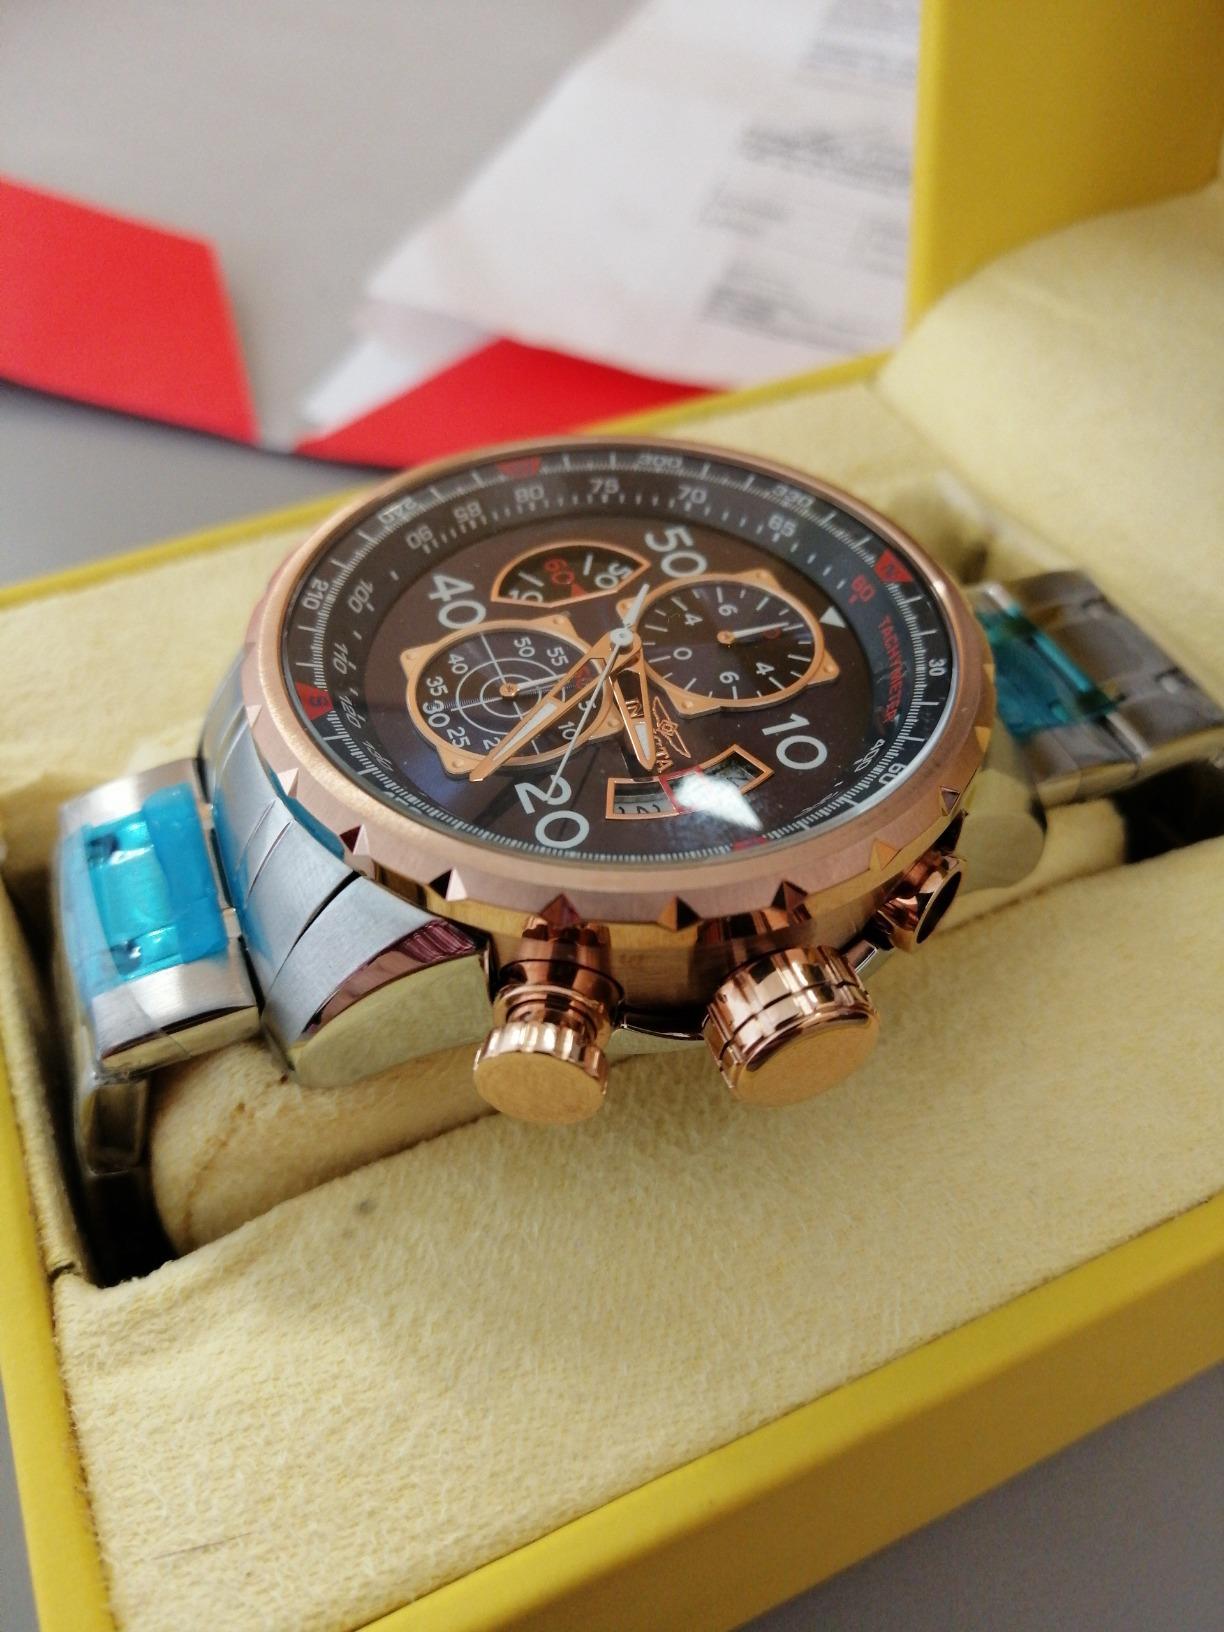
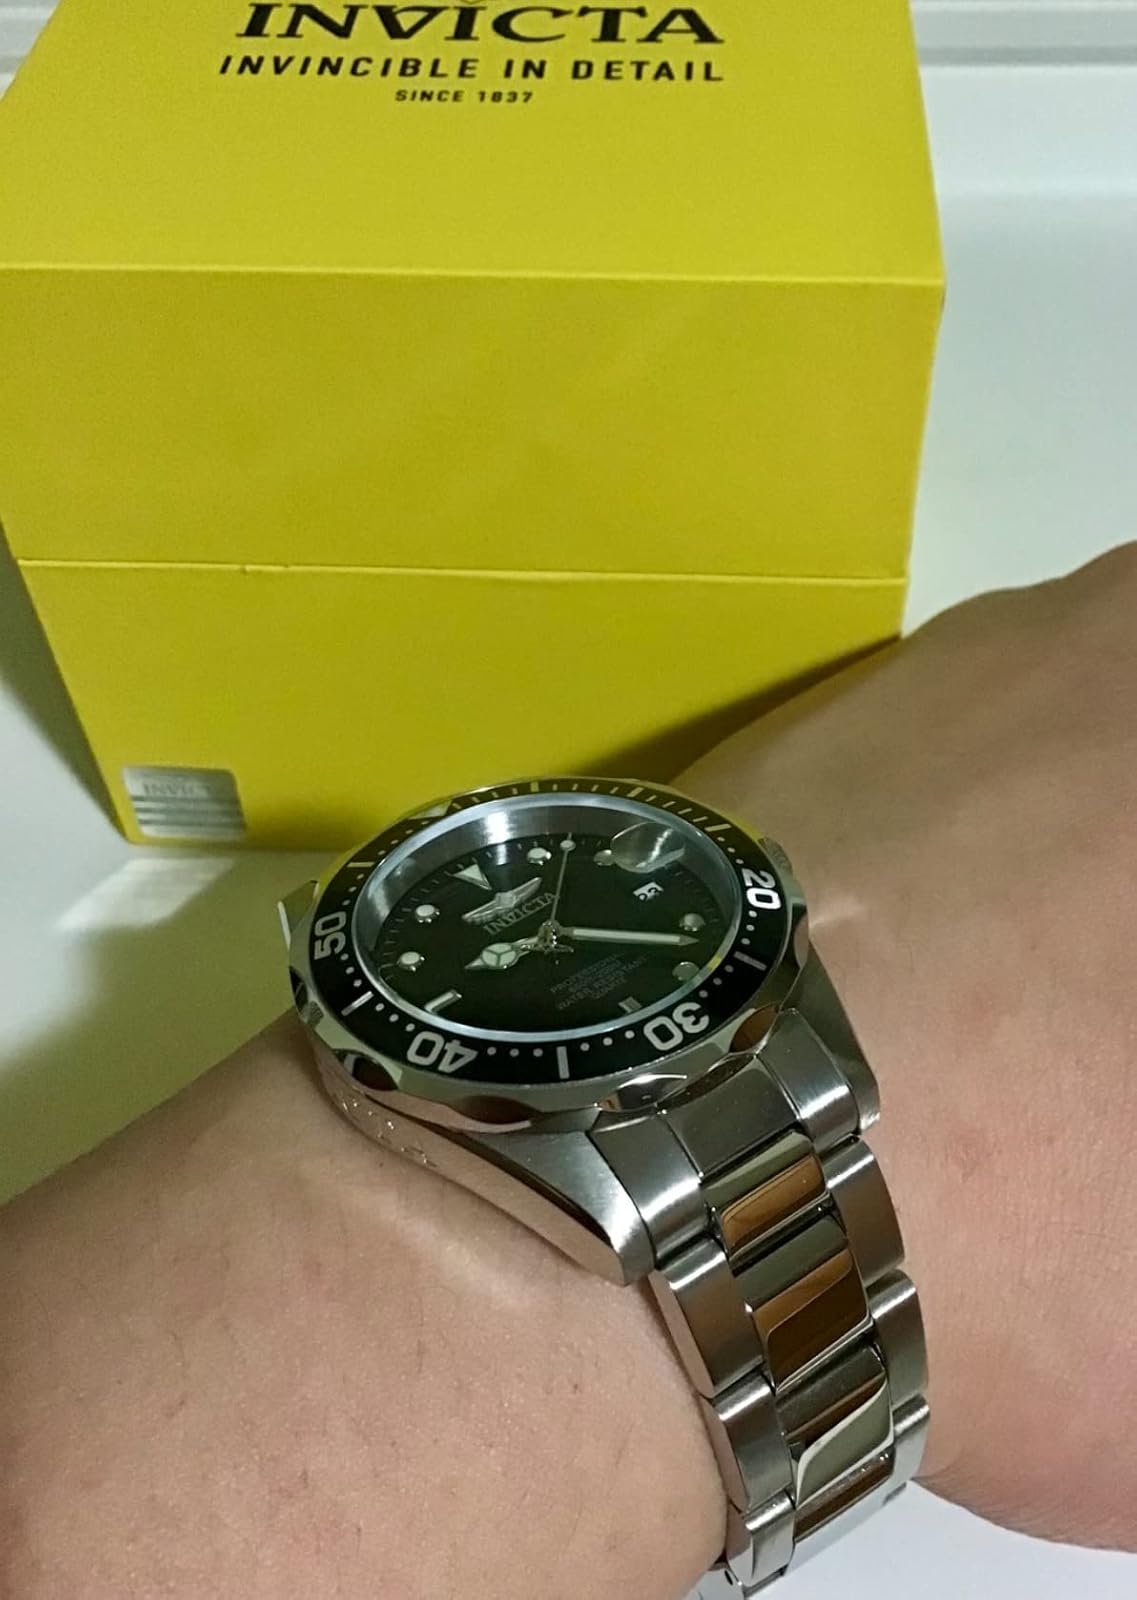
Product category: accessories_watch
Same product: no